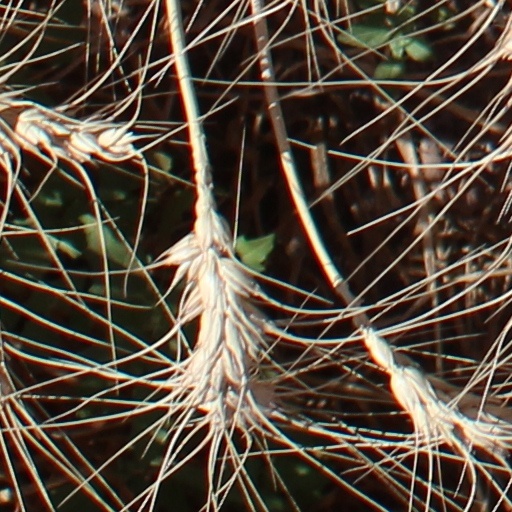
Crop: wheat